Polish diaspora

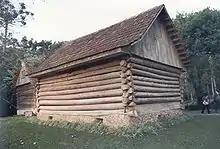
Polish old architecture in Curitiba.

There are approximately 185,000 Polish-speakers in the Chicago metropolitan area. The Poles in Chicago are felt in a large number of Polish-American organizations in the city such as the Polish Museum of America, the Polish American Association, the Polish National Alliance and the Polish Highlander's Alliance of North America.